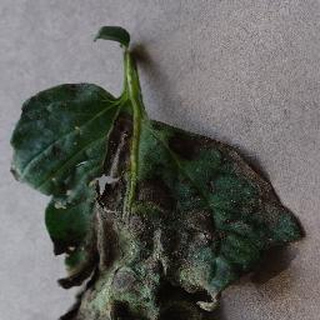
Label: tomato_early_blight